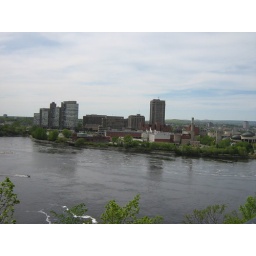
ottawa river near parliament hill